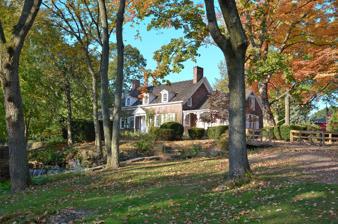
Building: Kingsland Manor
Country: United States of America
Year built: 1790
Historic house in New Jersey, United States United States historic place Kingsland Manor U.S. National Register of Historic Places New Jersey Register of Historic Places Show map of Essex County, New Jersey Show map of New Jersey Show map of the United States Location 3 Kingsland Street, Nutley, New Jersey Coordinates 40°49′35″N 74°8′35″W / 40.82639°N 74.14306°W / 40.82639; -74.14306 Built 1790 Architectural style Dutch Colonial NRHP reference No. 78001762 NJRHP No. 1349 Significant dates Added to NRHP March 24, 1978 Designated NJRHP January 9, 1978 The Kingsland Manor is a Dutch Colonial home with Federal-style elements located at 3 Kingsland Street in Nutley , Essex County, New Jersey , United States. The house was added to the National Register of Historic Places on March 24, 1978, for its significance in architecture, exploration/settlement, industry, and social history. History of the Kingsland Manor The Kingsland Manor was built in about 1768 by John Walls, who owned a nearby lumber mill, for his son James. The house was intended as a farmhouse for James and his wife Mary. In 1787, Joseph Kingsland, a contractor living in New York City, was awarded a contract to install wooden curbing in the city. Joseph was the grandson of Isaac Kingsland, who had emigrated from Barbados to New Barbadoes (a portion of northeastern New Jersey) in 1668–1669. Joseph was raised in Isaac's home in what is currently Lyndhurst , across the Passaic River from where the lumber mill was located. To fulfill the contract, Joseph needed an ample supply of hardwood and a mill to cut it. He purchased the Walls farmhouse and the lumber mill in 1790 and spent the next six years working on the house, raising the ceilings and plastering the walls, to make the home suitable for his wife and children. Joseph's oldest son, Joseph II, partnered with his brother-in-law, Peter Morris, in a paper-making business that used sawdust waste from the lumber mill. They also branched out into other businesses that included grinding wheat and corn in a gristmill and selling ice. Joseph II inherited the Kingsland Manor and associated properties when his father died in 1821. Joseph II's son, Joseph III, continued the family businesses until his death in 1899. Joseph III's sisters sold the property in 1909. The Kingsland family's direct involvement with the Kingsland Manor spanned three generations and three centuries. That period included a partnership with George La Monte to manufacture safety paper for use by banks, investment firms, and the federal government. In 1909, a Chicago politician and lawyer named Dan McGinnity purchased the Kingsland Manor to use as a training site for pugilists . Dan partnered with Bob Fitzsimmons , a professional boxer who was the sport's first three-division world champion. “Diamond” Dan was married to Katherine Agnes and, they had a child, Bernard Charles. Bernard, nicknamed “Bus”, was educated in the Nutley School system and graduated from high school in 1919. In 1921, he became a constable in the third ward of Nutley. By 1927, he was a freelance cartoonist for the New York American newspaper. That same year, Bus opened a speakeasy in the basement of the Kingsland Manor and operated it until Prohibition ended. He then opened a private club that he called the Colonial Club. In December 1936, he lost his license after illegally serving alcohol to non-members who were also employees of the New Jersey Division of Alcohol and Beverage Control . He died at the age of 37 under murky circumstances: his body was found near a barn across from the Manor with a gun lying next to him. He had been shot in the head. HABS photo from 1941 Katherine Agnes McGinnity ran the Kingsland Manor as the Nutley Private Hospital until 1938, when she lost the property to taxes. In 1939, Mr. and Mrs. Ralph Smith acquired the Manor in a sheriff's sale. Ralph was an air traffic controller at Newark Airport . In 1941, while the Smiths were living there, the Kingsland Manor was documented by the Historic American Buildings Survey (HABS) program. In 1944, the Manor was purchased by International Telephone and Telegraph (ITT) and was the home of Vice President L. John Denny. Denny lived in the Manor until 1958, when the property was purchased by Norman and Doris Schepps. The Schepps sold many of the original furnishings from the home in their antiques store in Chatham, Massachusetts . In 1971, the Schepps sold the Manor to a developer who approached the Nutley planning board with a proposal to subdivide the property and build four modern homes in its place. In recognition of the fact that the HABS program had found the Manor historically significant, the planning board turned down the proposal and chose to purchase the property with New Jersey Green Acres Funds. In 1974, the Historic Restoration Trust of Nutley was established as a partnership between the Friends of Kingsland Manor and the Parks and Recreation Commission of Nutley. Visiting the Kingsland Manor The Kingsland Manor is open to the public for guided tours the third Sunday of each month (except in August) from 1:00 p.m. – 4:00 p.m. Private tours can be reserved. The house is also opened to the public for educational and fundraising events. Exhibits at the Kingsland Manor The Kingsland Manor has nine rooms, each containing 18th and 19th century furniture, paintings, decorative objects, toys, and household items. Exhibits from the Roaring Twenties include items that belonged to Bus McGinnity and his wife, Lulu, and a newly restored speakeasy. See also Van Riper House Vreeland Homestead List of the oldest buildings in New Jersey National Register of Historic Places listings in Essex County, New Jersey References